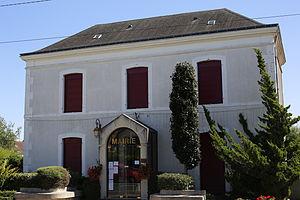
Mairie de Maresché.
Maresché est une commune française, située dans le département de la Sarthe en région Pays de la Loire, peuplée de 886 habitants.